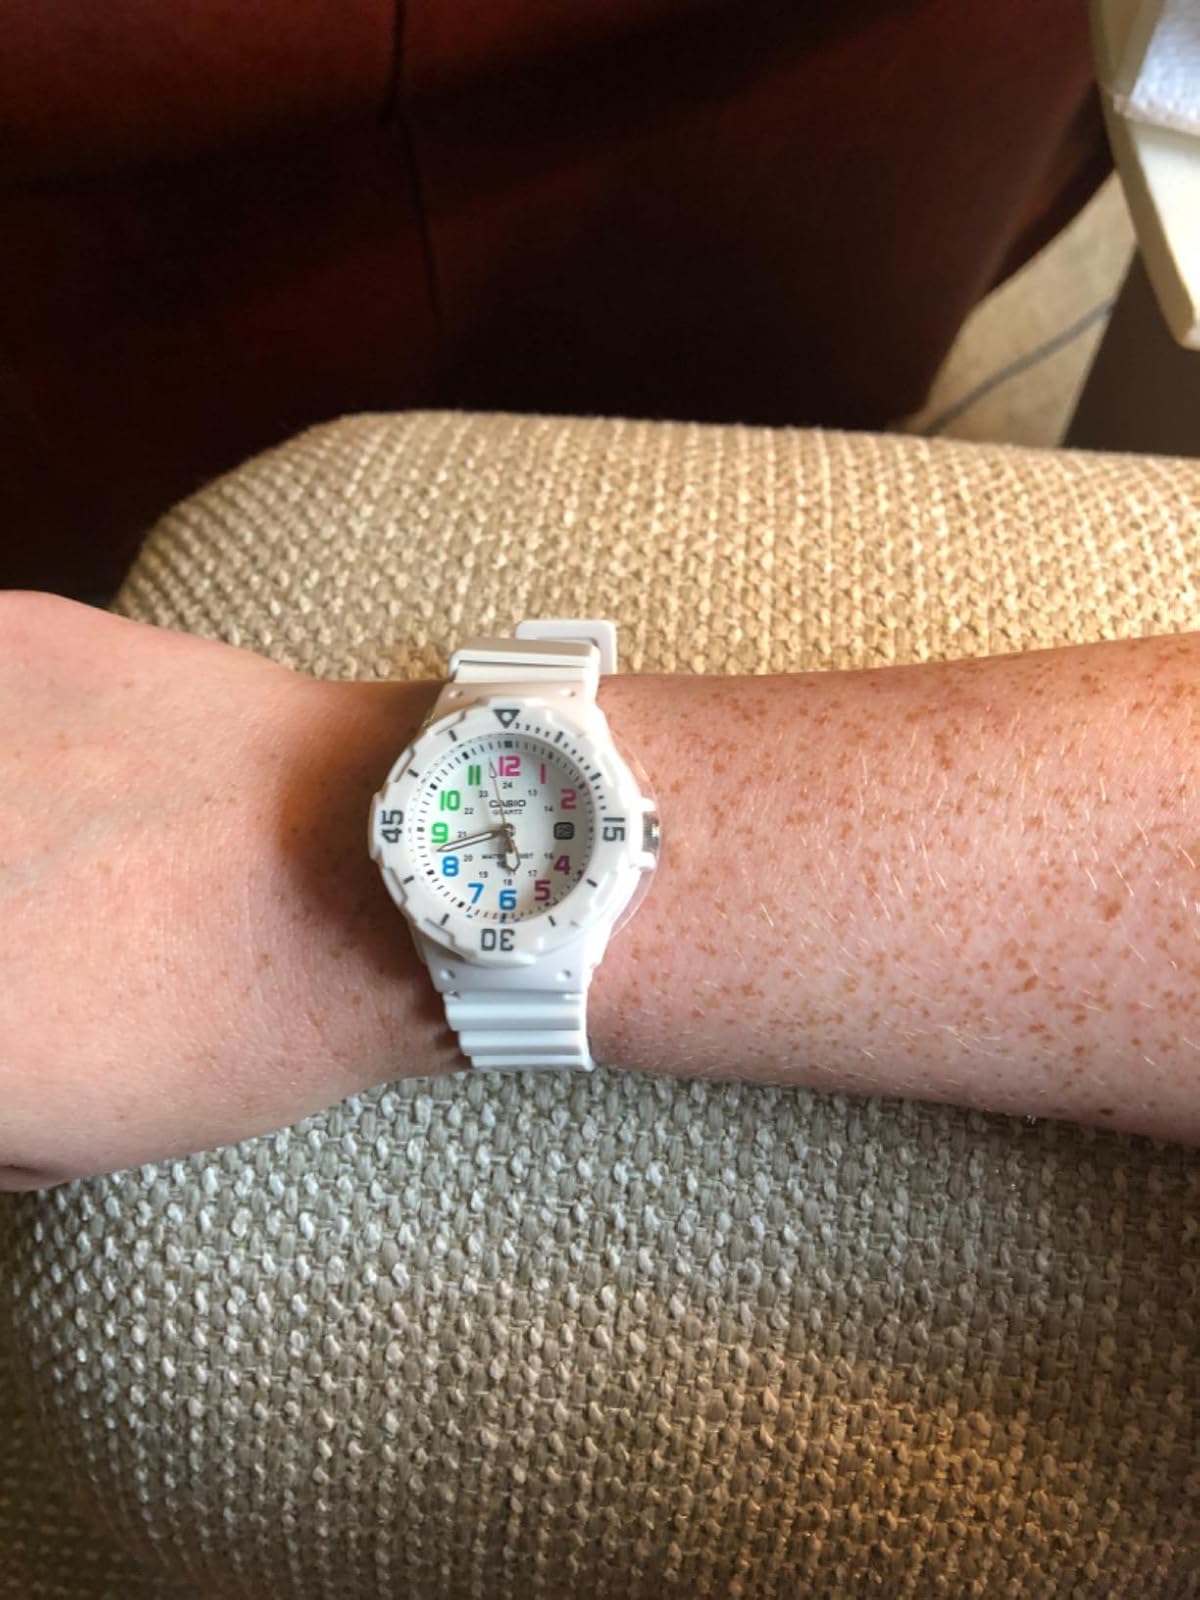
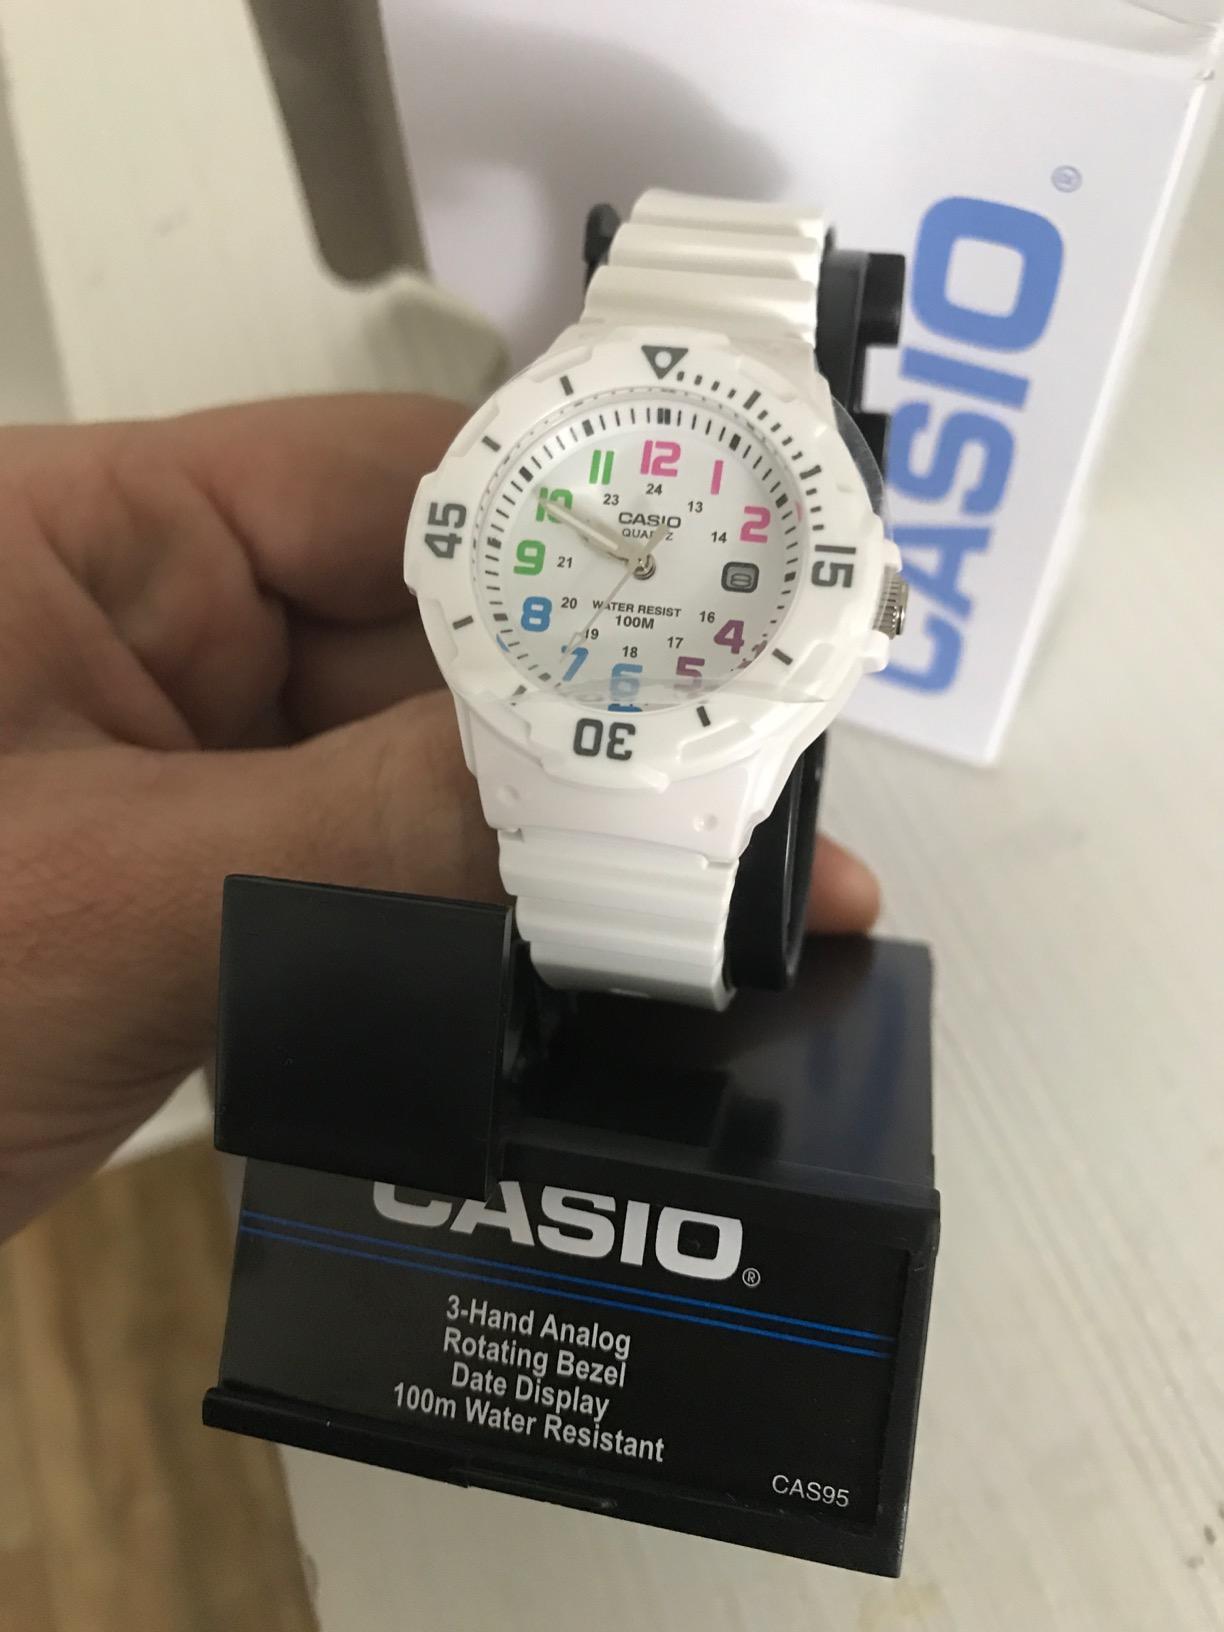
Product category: accessories_watch
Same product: yes